Herkenrode Abbey

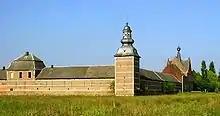
General view

Herkenrode Abbey was a Catholic monastery of Cistercian nuns located in Kuringen, part of the municipality of Hasselt, which lies in the province of Limburg, Belgium.